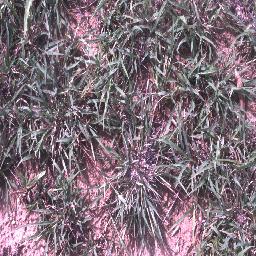
Label: negative